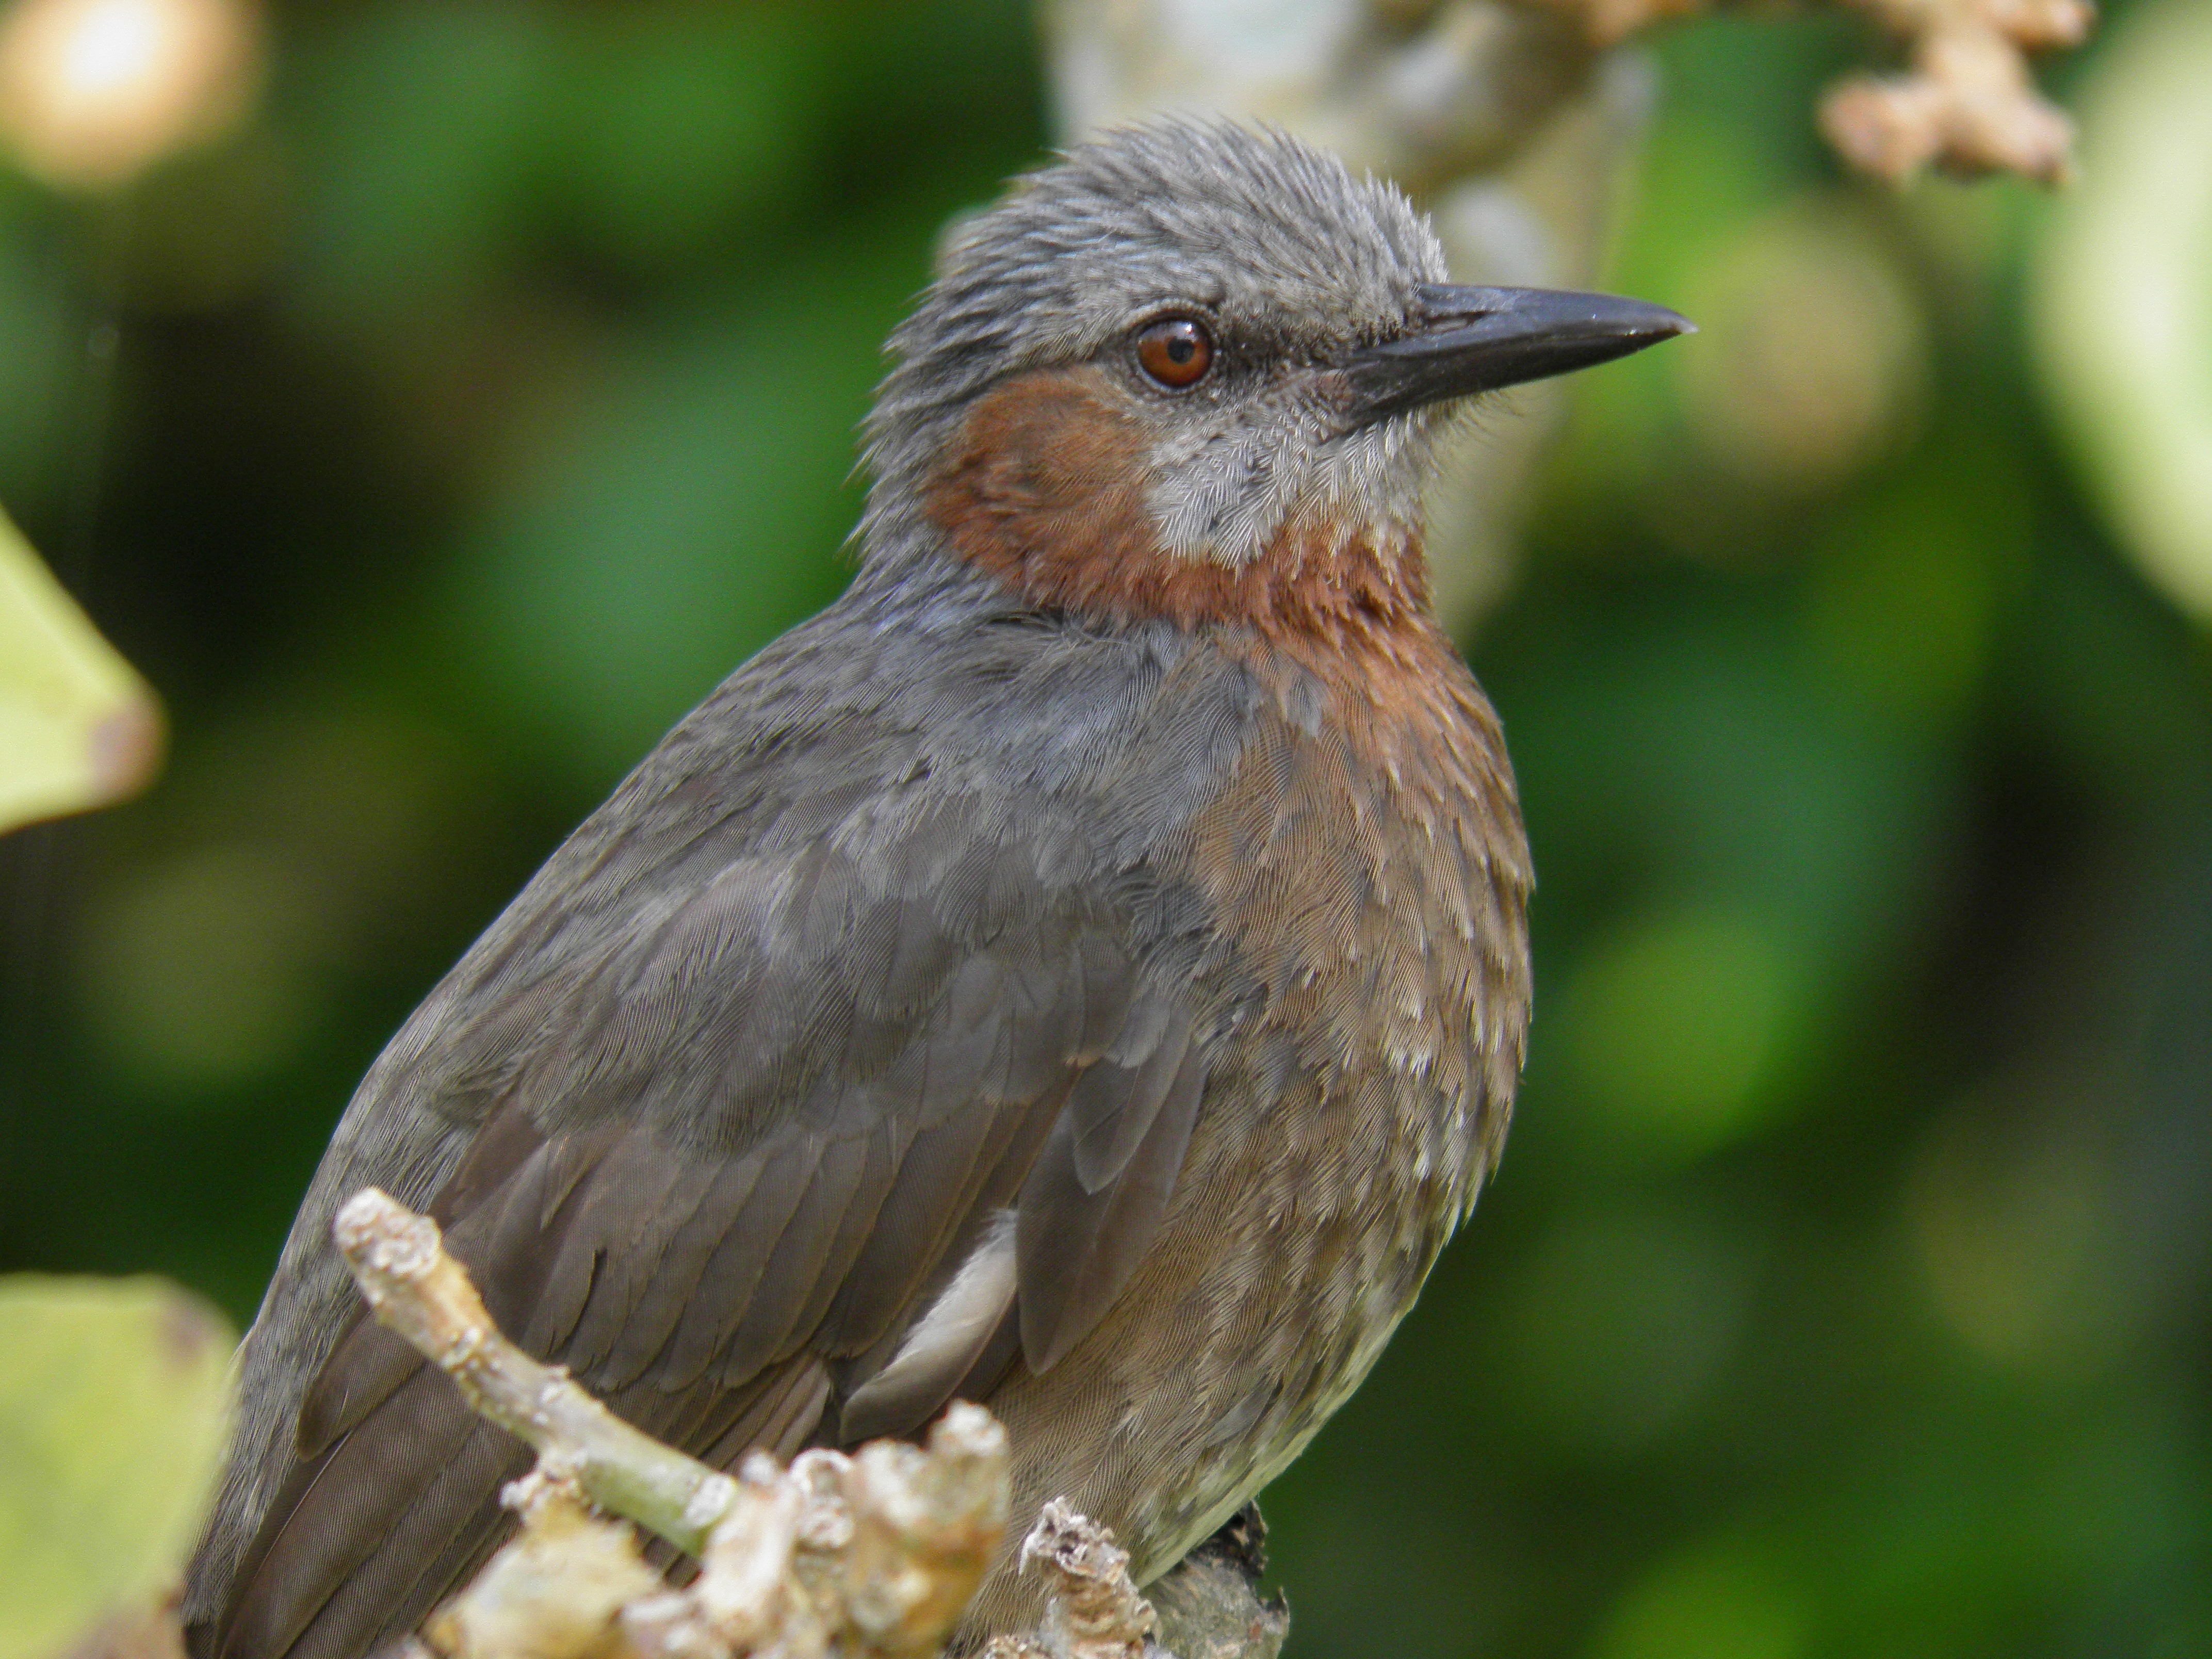
nature, bird, wildlife, beak, robin, fauna, birds, animals, vertebrate, blackbird, old world flycatcher, perching bird, emberizidae, cinclidae, nightingale, ortolan bunting, animal group